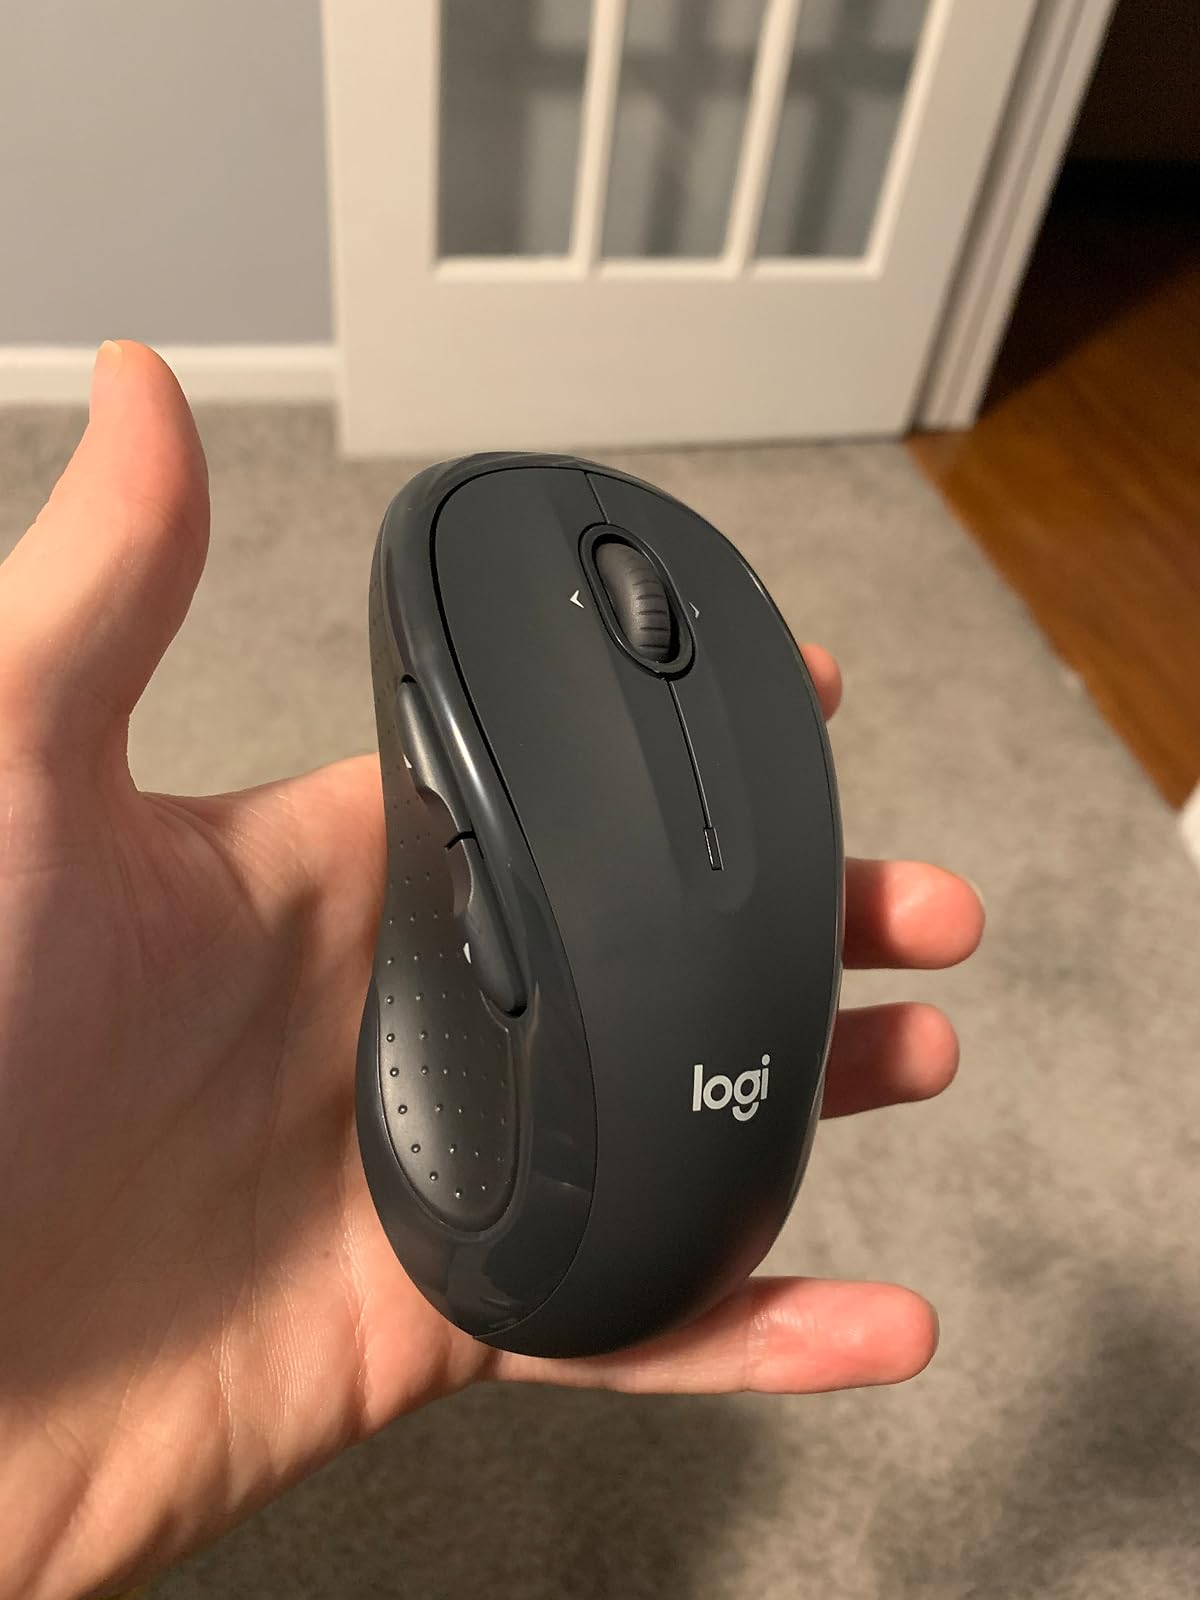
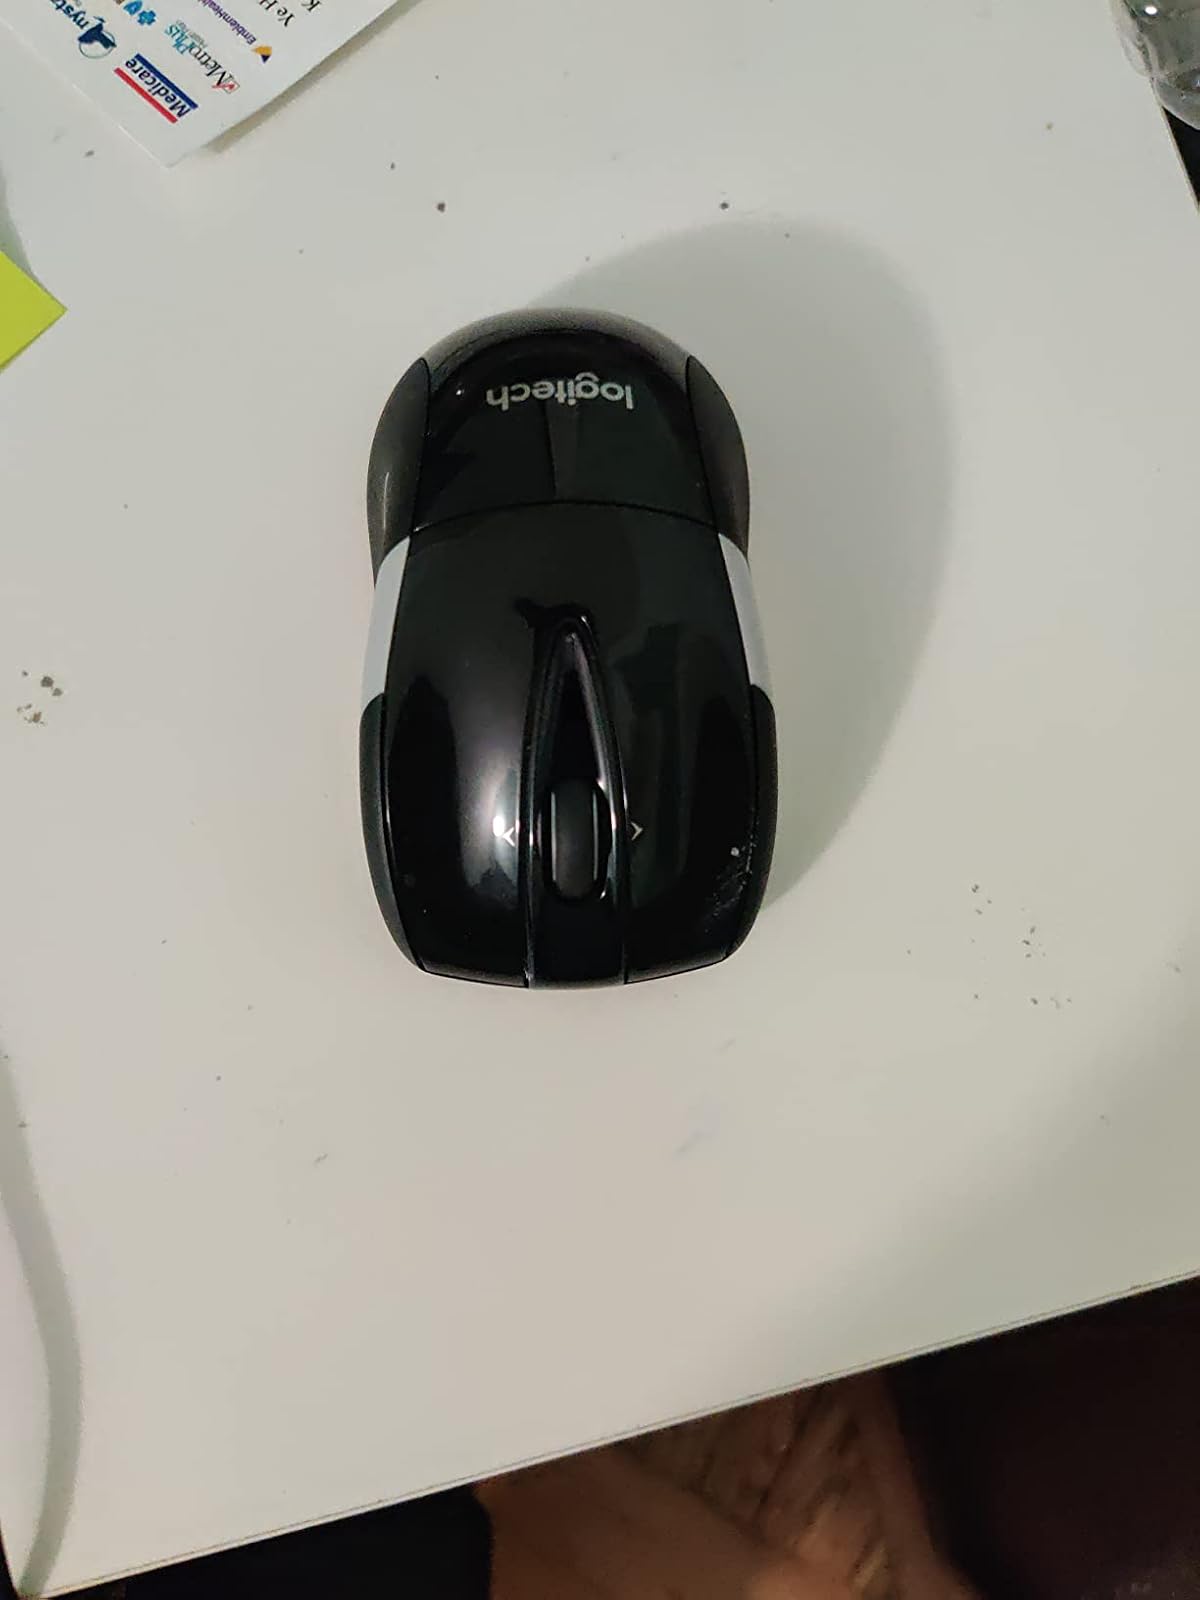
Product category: mouse
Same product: no